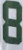
Number: 8